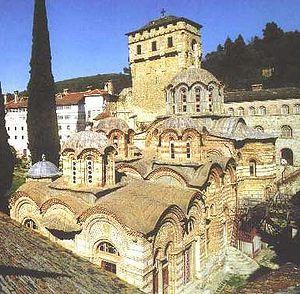
Saint Onurphe néo-martyr à Chio, était originaire du village de Camproba dans la région de Tirnovo dans l'actuelle Bulgarie. Il est un saint de l'Église orthodoxe fêté le 4 janvier.